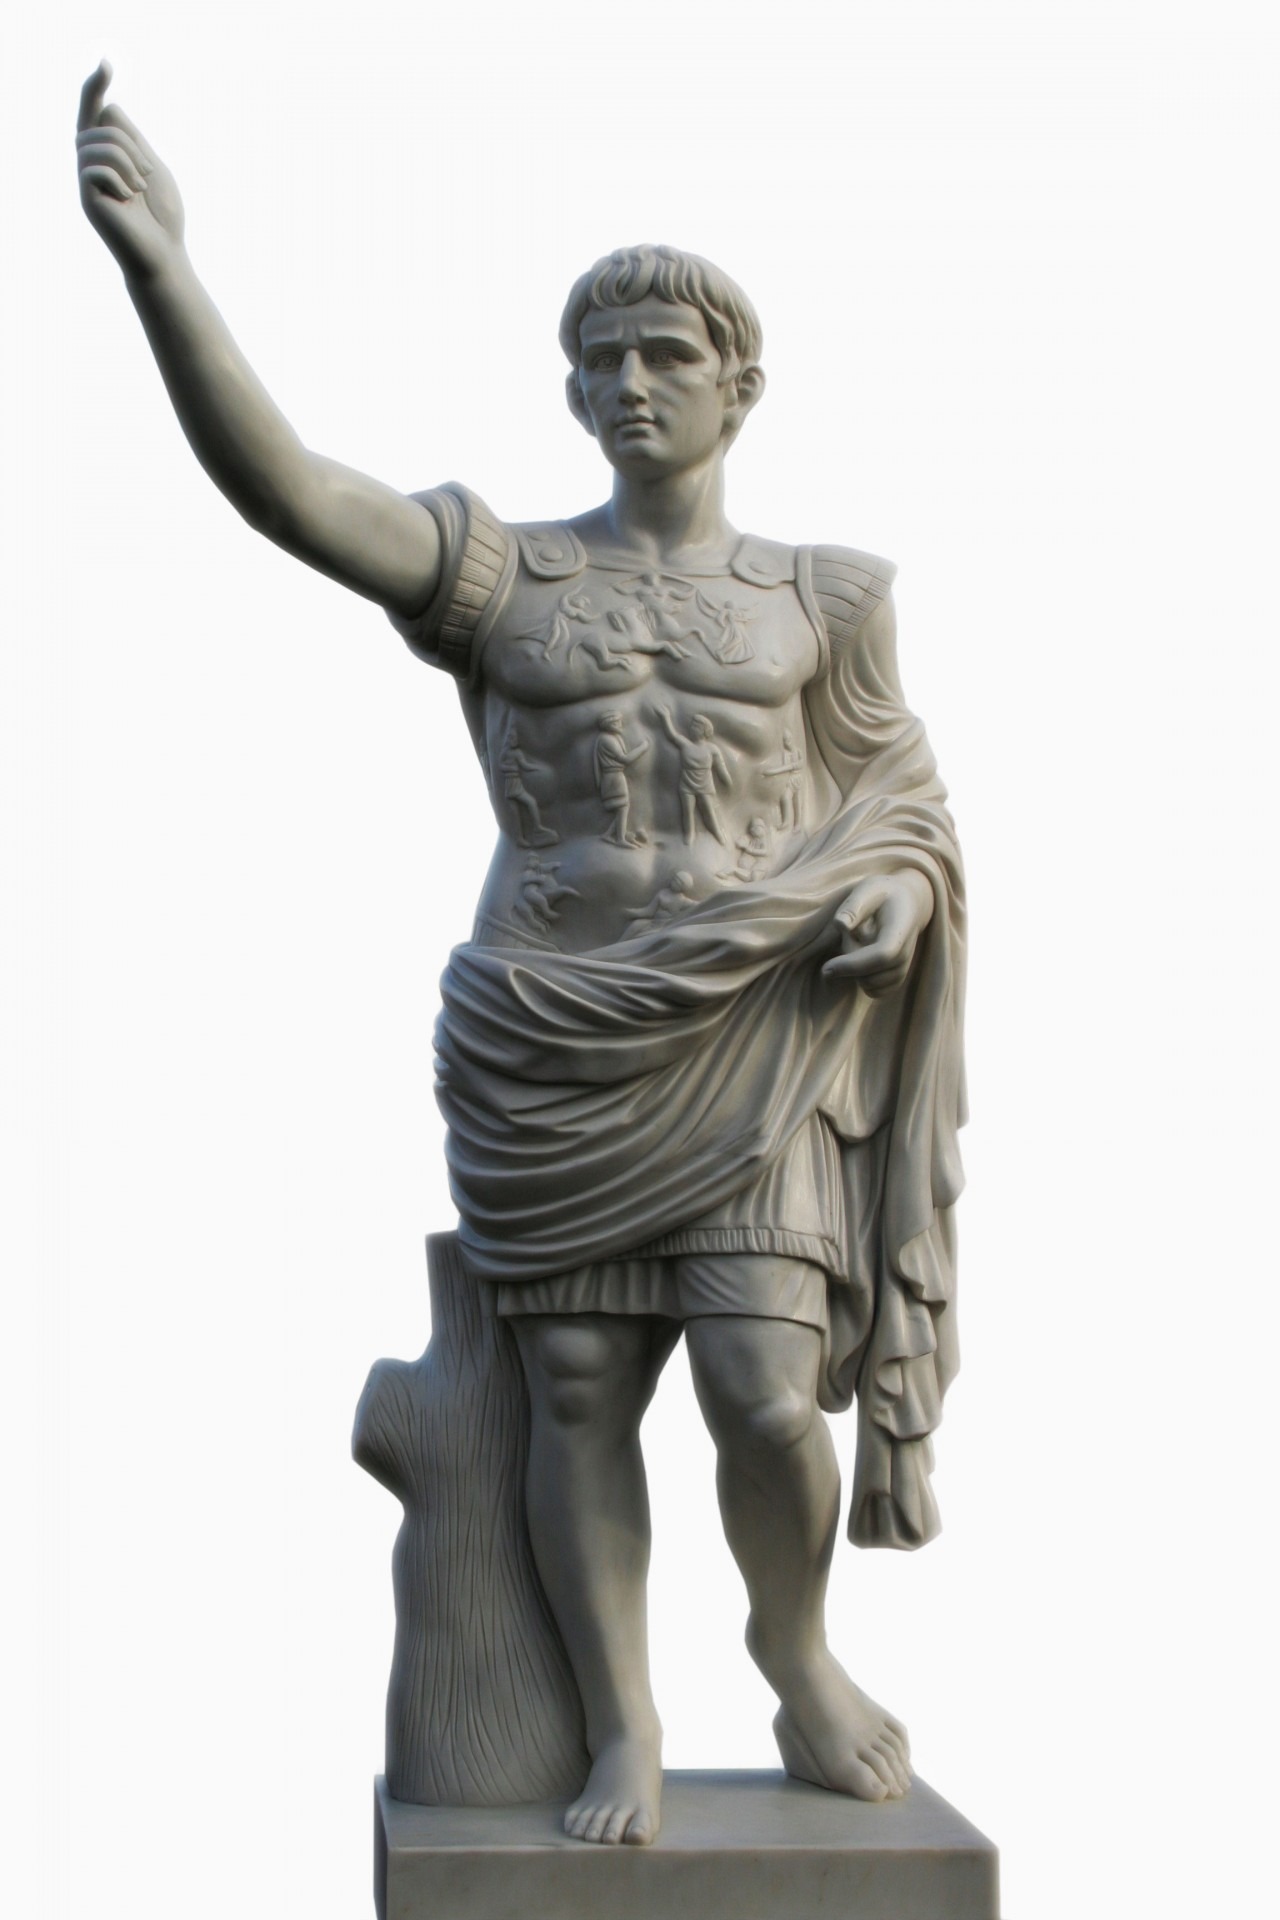
monument, male, statue, cutout, sculpture, art, figurine, roman, detail, isolated background, stone carving, bronze sculpture, classical sculpture